Jack Ward

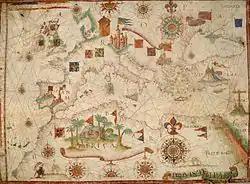

Following his return to Tunis in June 1607, Ward outfitted "Reniera e Soderina" into a powerful Man-o-War. The crew cut at least 20 new gun ports into her hull to accommodate all 60 brass guns. He set out to sail in early 1608. Then, in March, a ship spotted wreckage of a ship off the coast of Greece, and rumors began to spread that it was "Reniera e Soderina" and John Ward was dead.